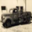
Label: truck